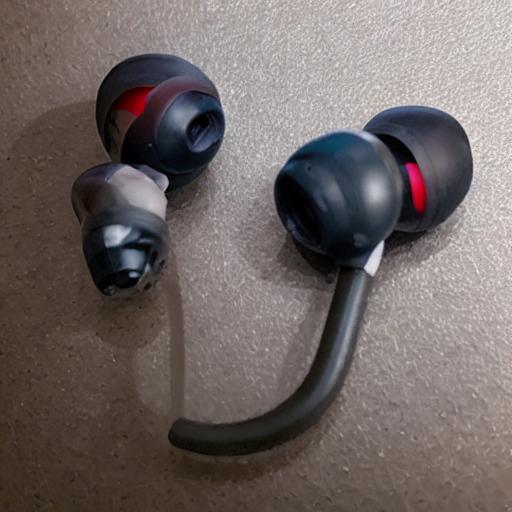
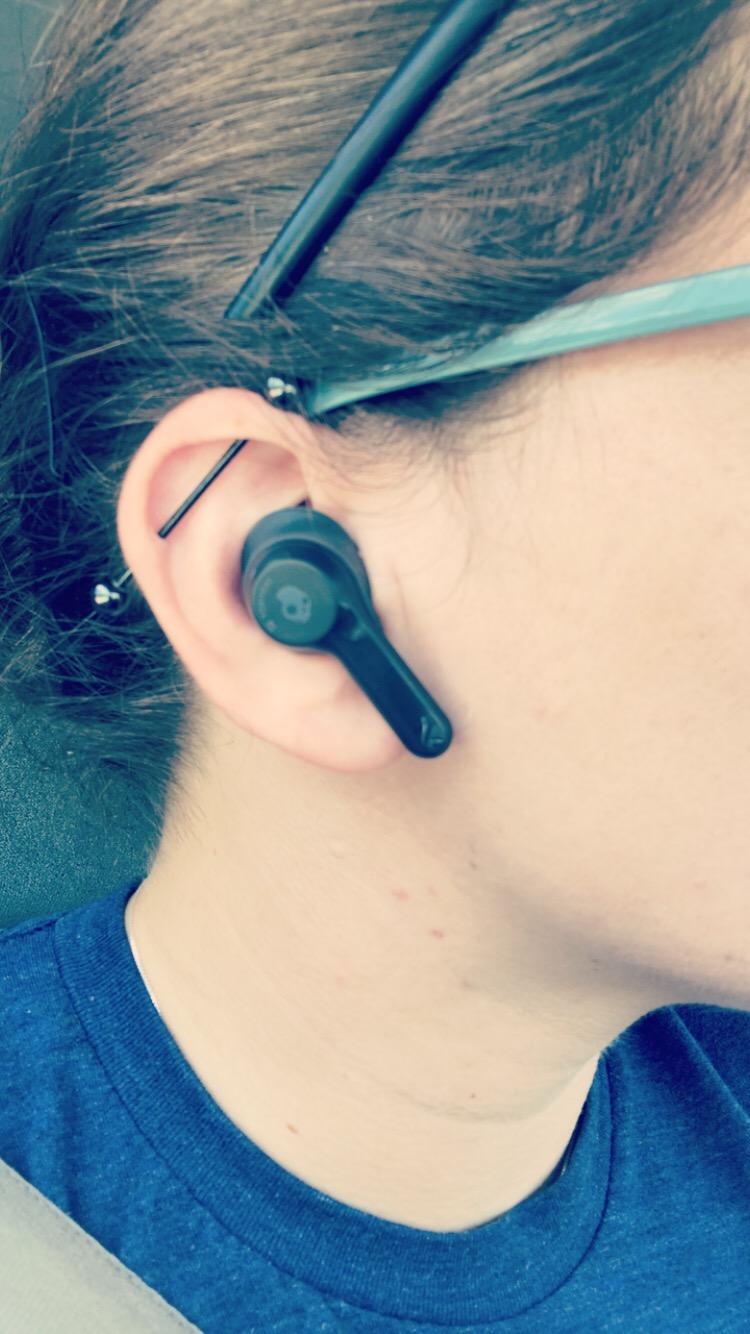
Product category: earbuds
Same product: no